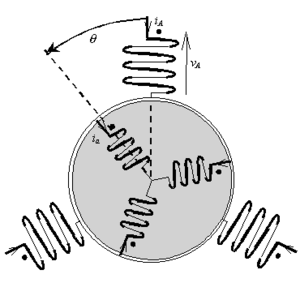
Schéma des enroulements d'un moteur électrique